Mona Singh

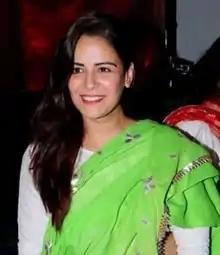
Singh celebrates Janmashtami at ISKCON in Juhu

Singh debuted into Hindi television with Sony Entertainment Television's iconic and super-hit soap opera "Jassi Jaissi Koi Nahin" (2003–06) in which she gained popularity through her work as the sincere, intelligent and naive Jasmeet "Jassi" Walia for consecutively three years. The show made her a household name, and won her many accolades at award functions such as Apsara Awards, Indian Telly Awards and Indian Television Academy Awards.